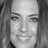
Emotion: happy